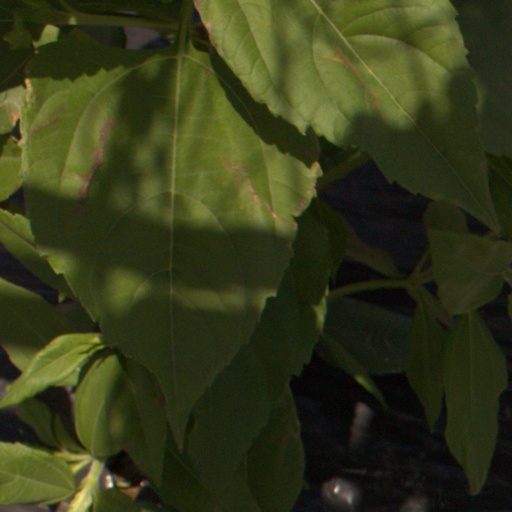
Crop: Jerusalem artichoke